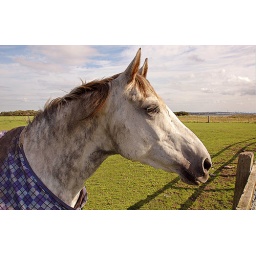
looking over a fence a horse on a farm in speke, liverpool